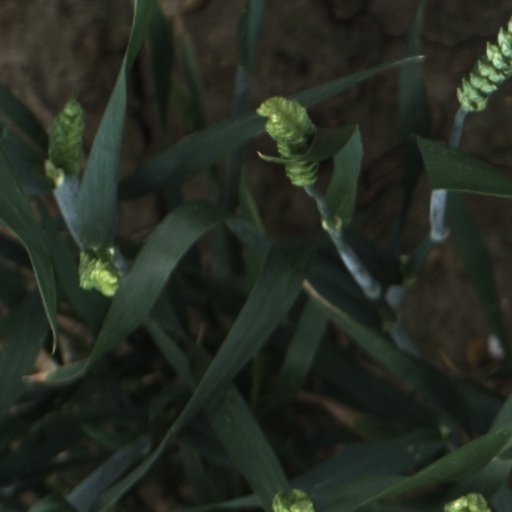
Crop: wheat